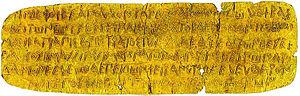
La Collection Schøyen regroupe la plus importante collection privée de manuscrits et d'objets imprimés au monde. Située à Oslo et à Londres, fondée par la famille norvégienne Schøyen, elle comprend 13 700 pièces provenant de toutes les civilisations, soit 134 pays et 120 langues différents, le plus ancien témoignage remontant au VIᵉ millénaire av. J.-C..